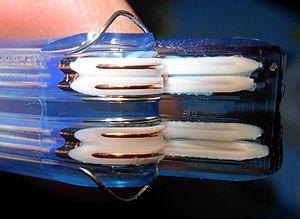
Un câble Twinax est un câble semblable au câble coaxial, mais doté de deux conducteurs internes au lieu d’un seul. Grâce à son efficacité et son coût limité, son utilisation redevient répandue pour les applications de signalisation différentielle à grande vitesse et à très courte portée.